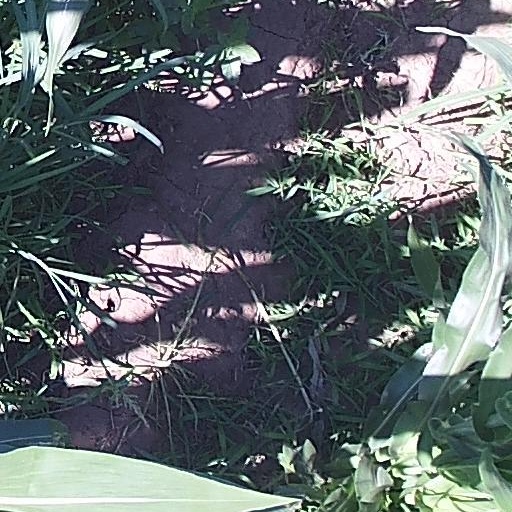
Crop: maize; corn